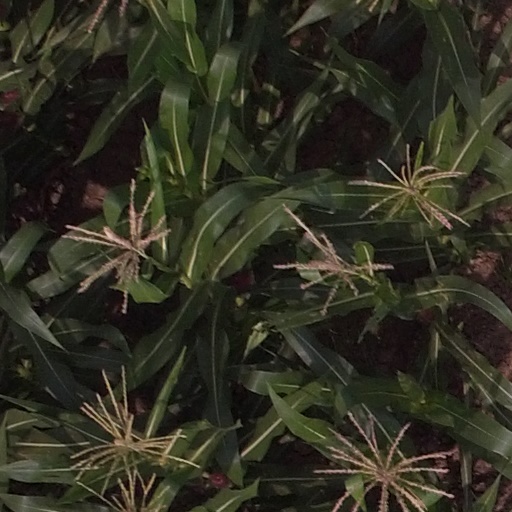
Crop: maize; corn